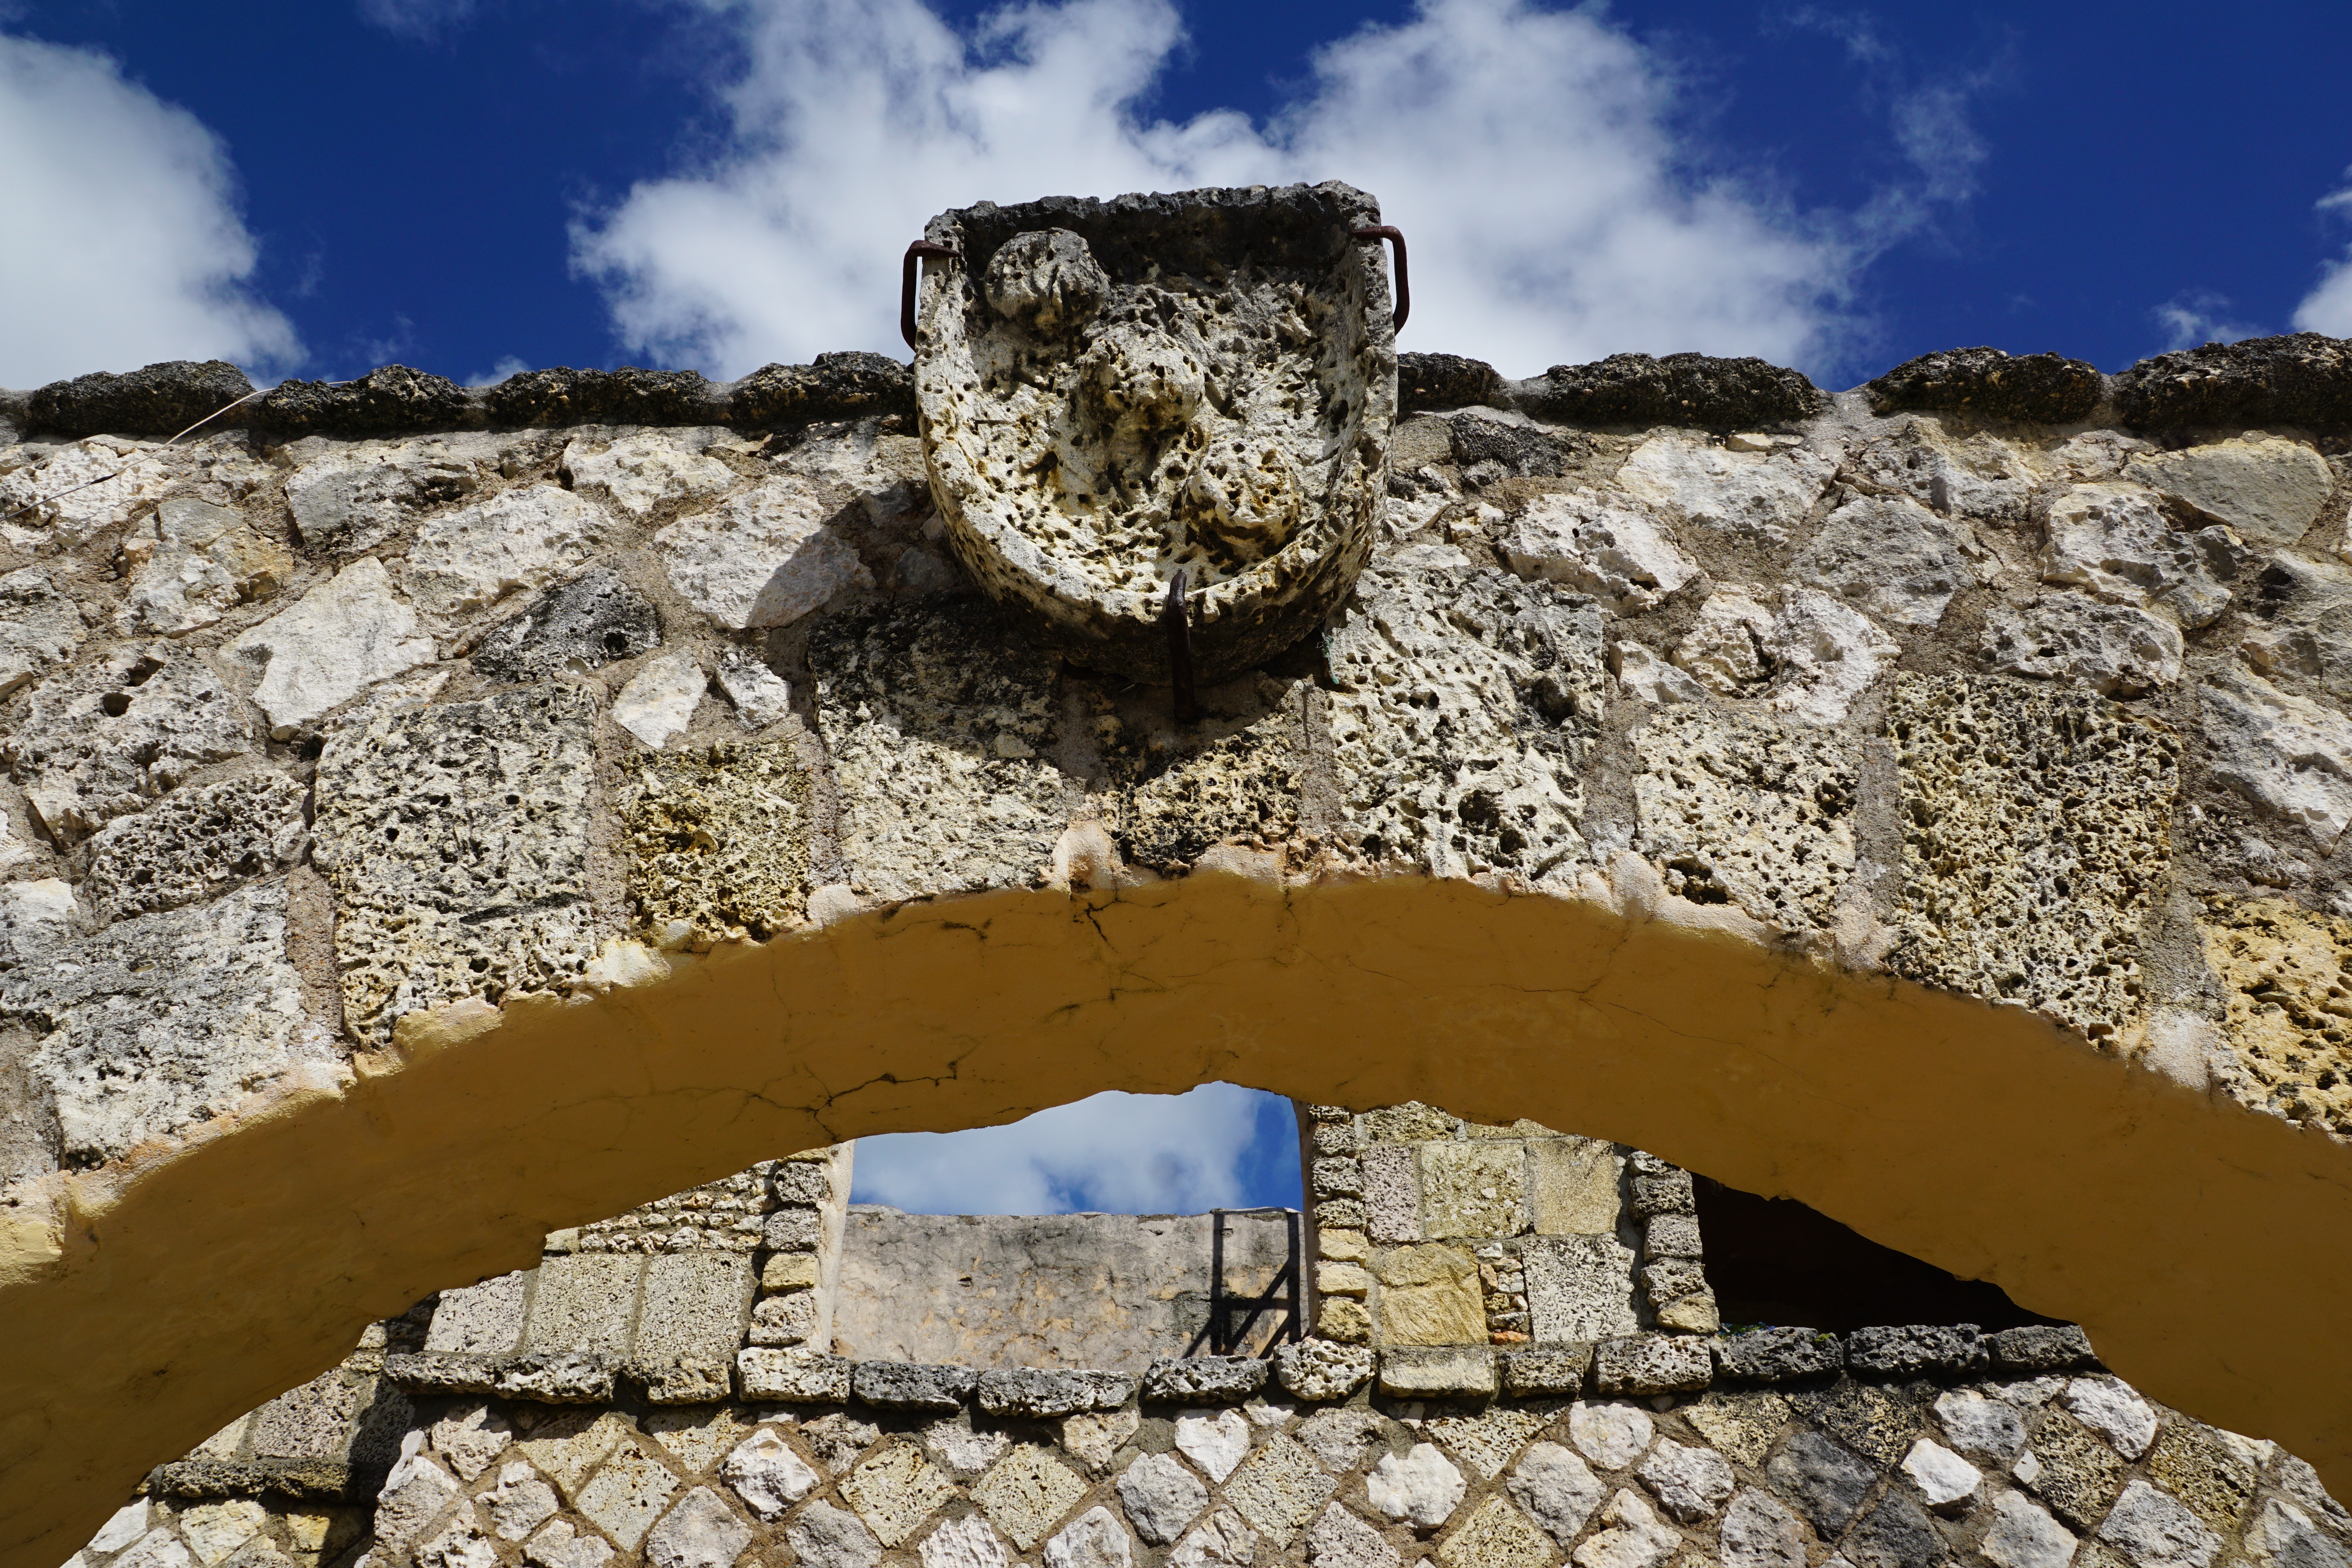
landscape, sea, rock, mountain, wall, arch, material, geology, ruins, caribbean, dominican republic, amphitheater, ancient history, altos de chav n village